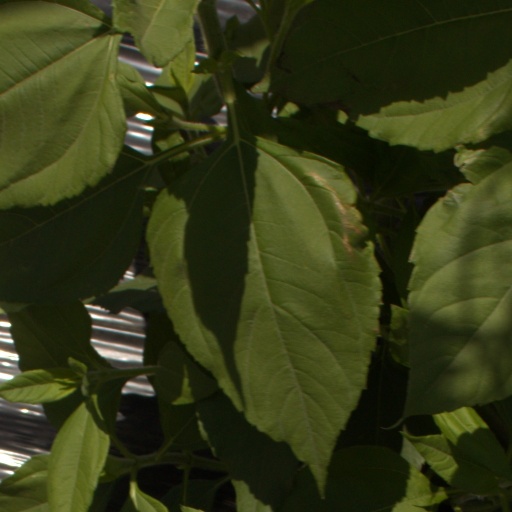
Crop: Jerusalem artichoke